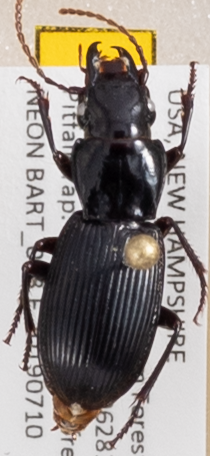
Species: Pterostichus rostratus
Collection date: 2019-07-10
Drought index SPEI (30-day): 0.334
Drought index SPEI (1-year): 1.28
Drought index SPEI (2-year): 0.664